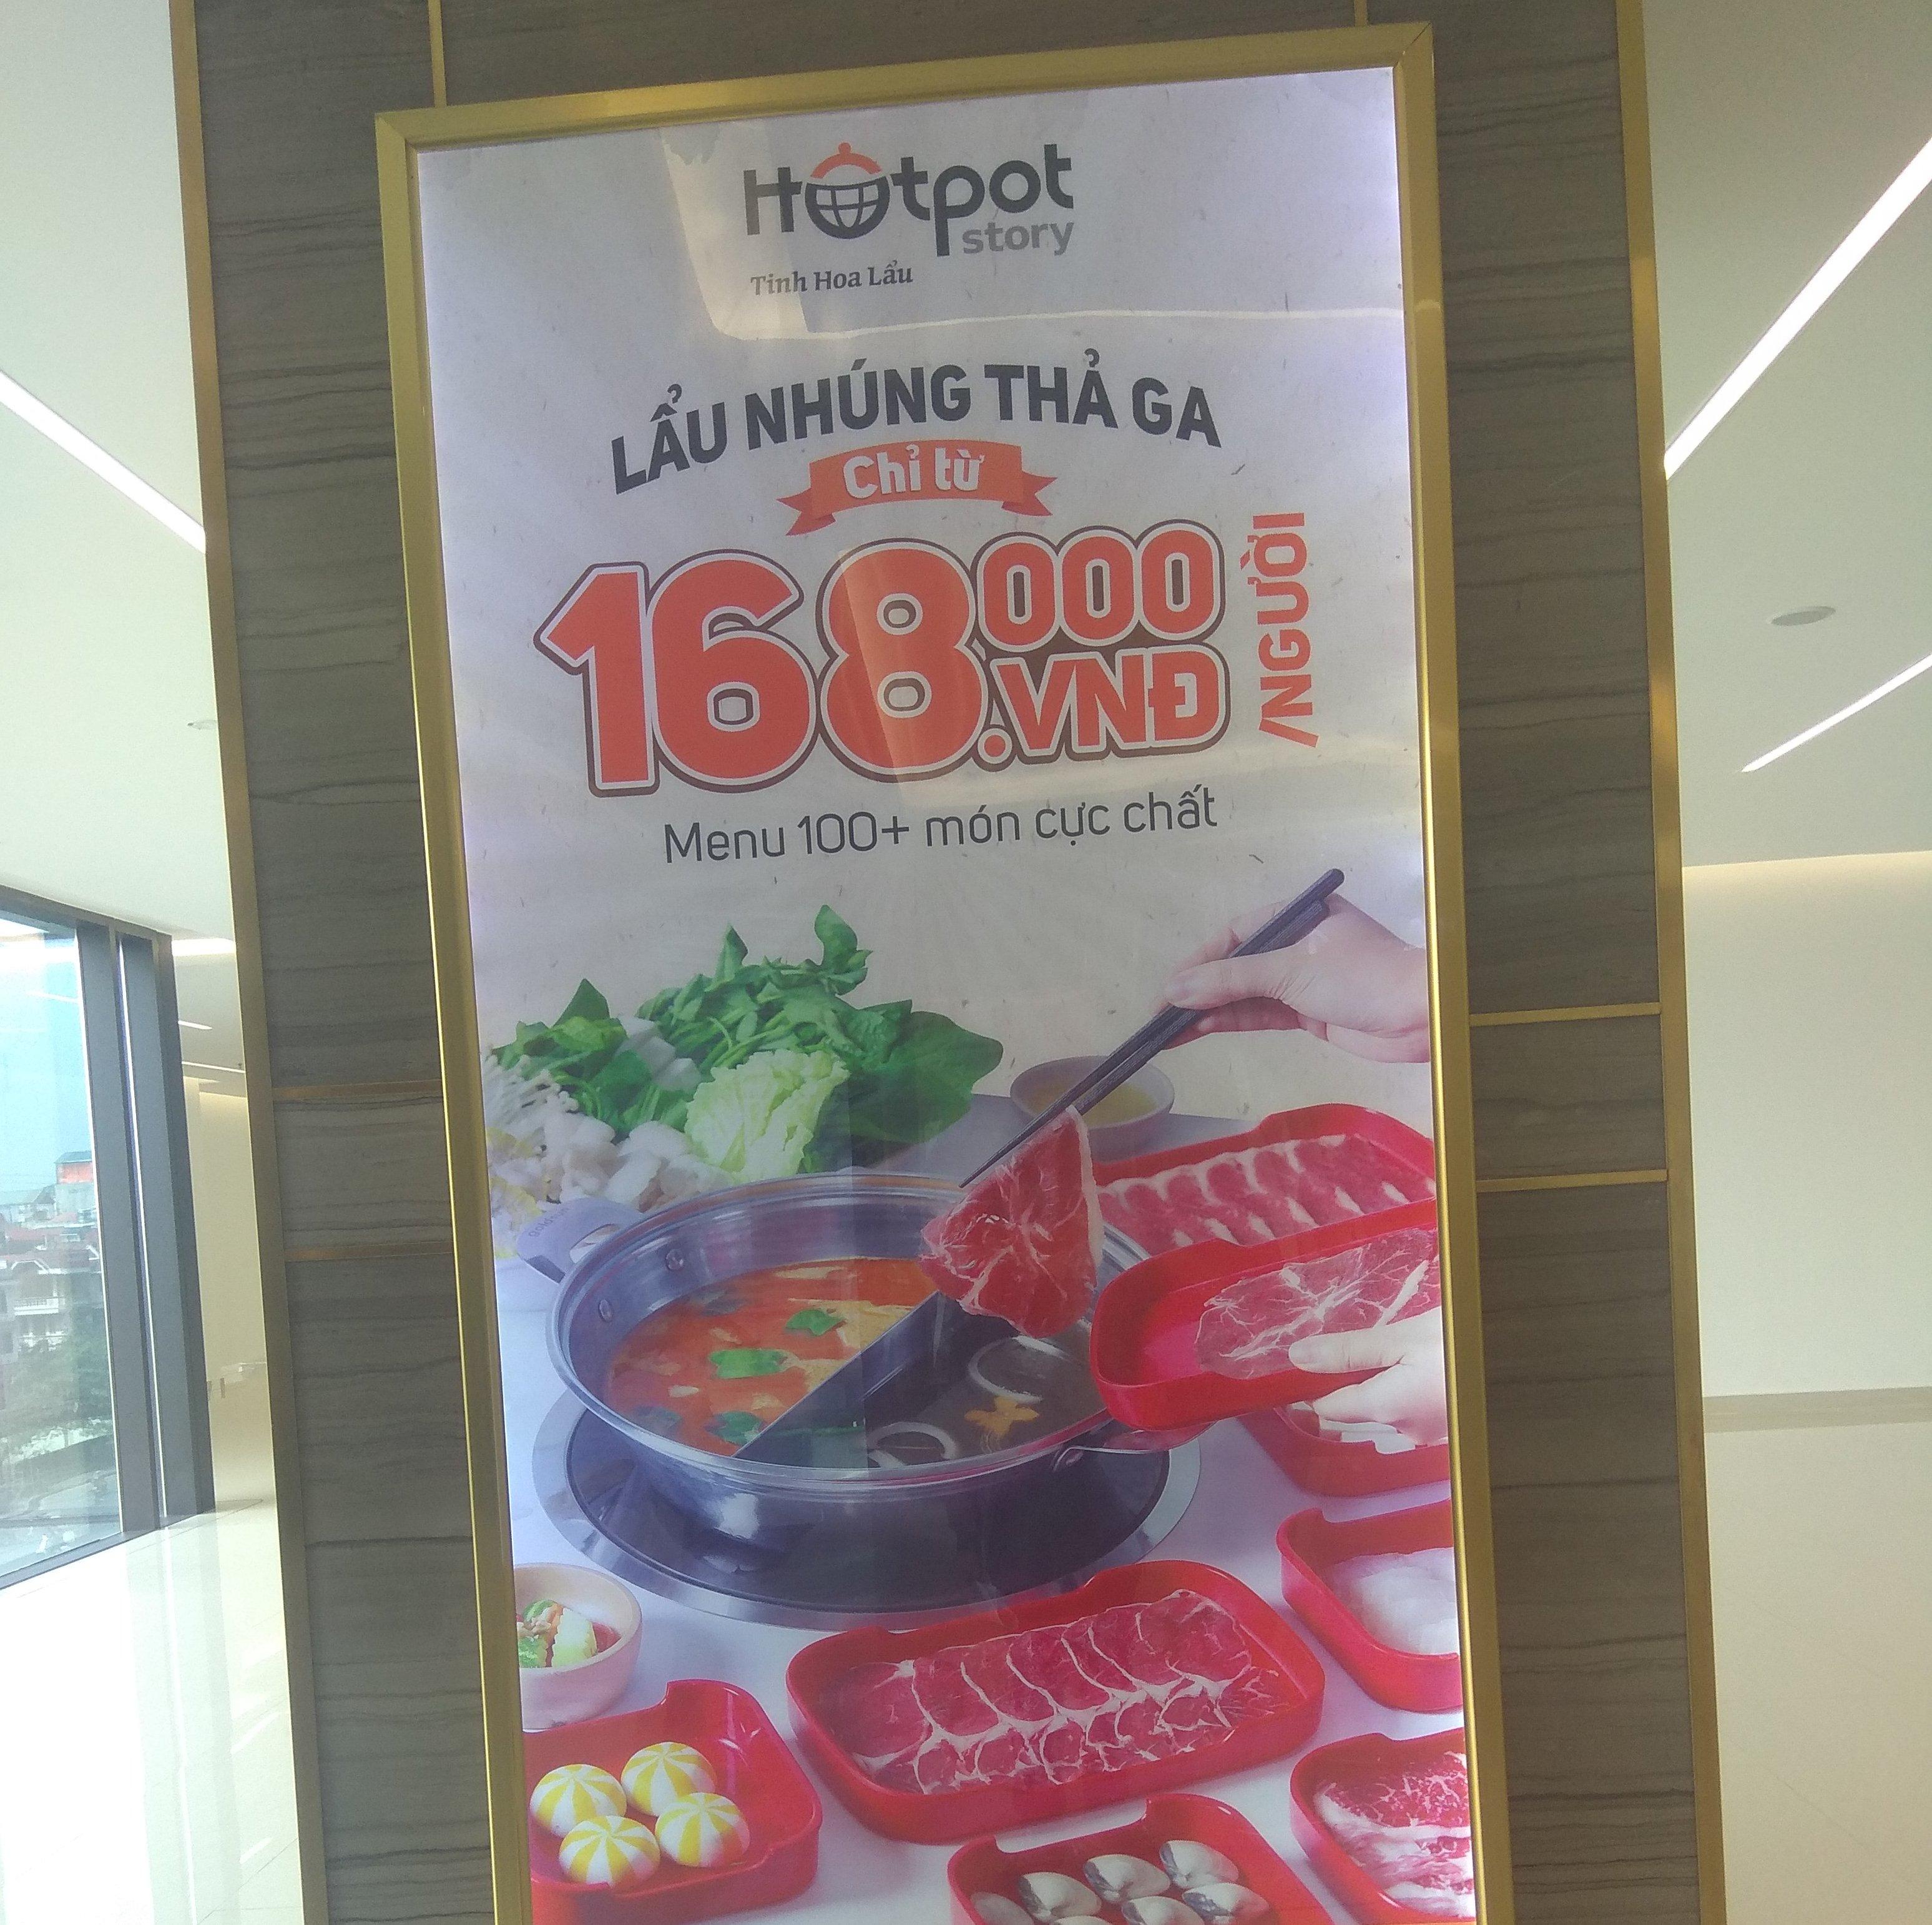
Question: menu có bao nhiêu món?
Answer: hơn 100 món